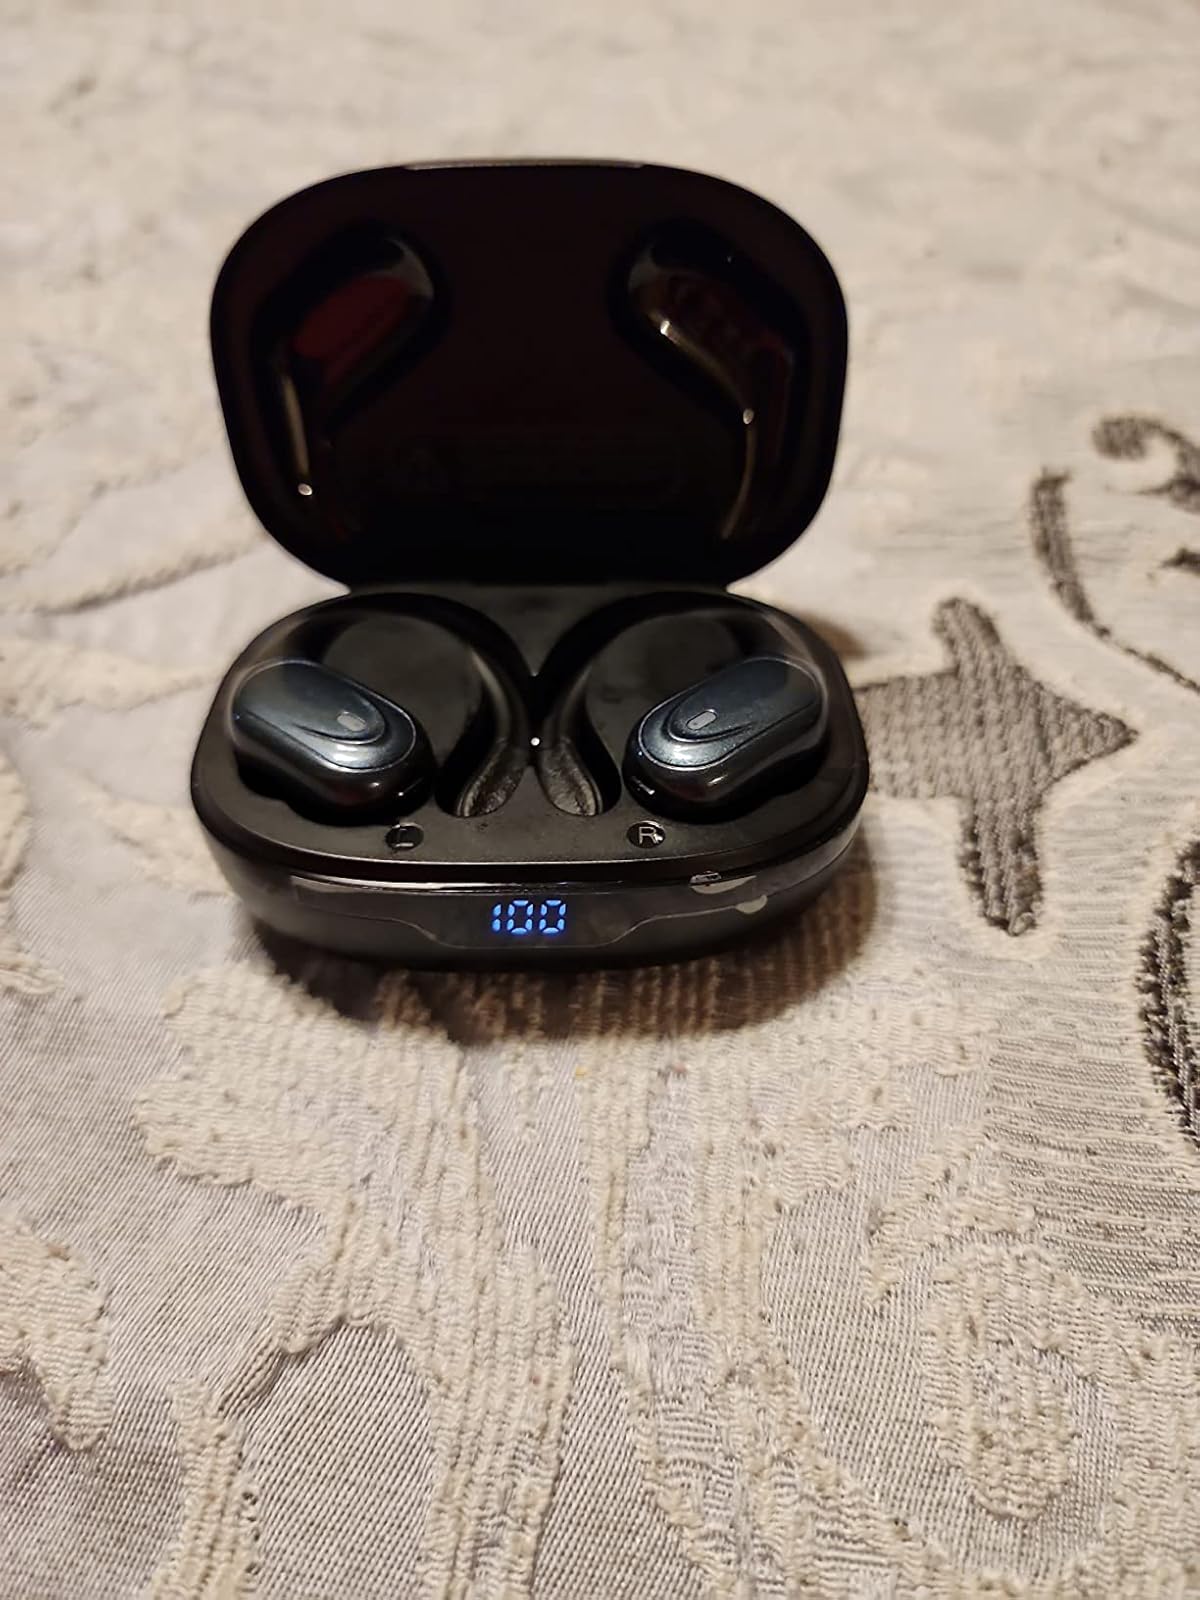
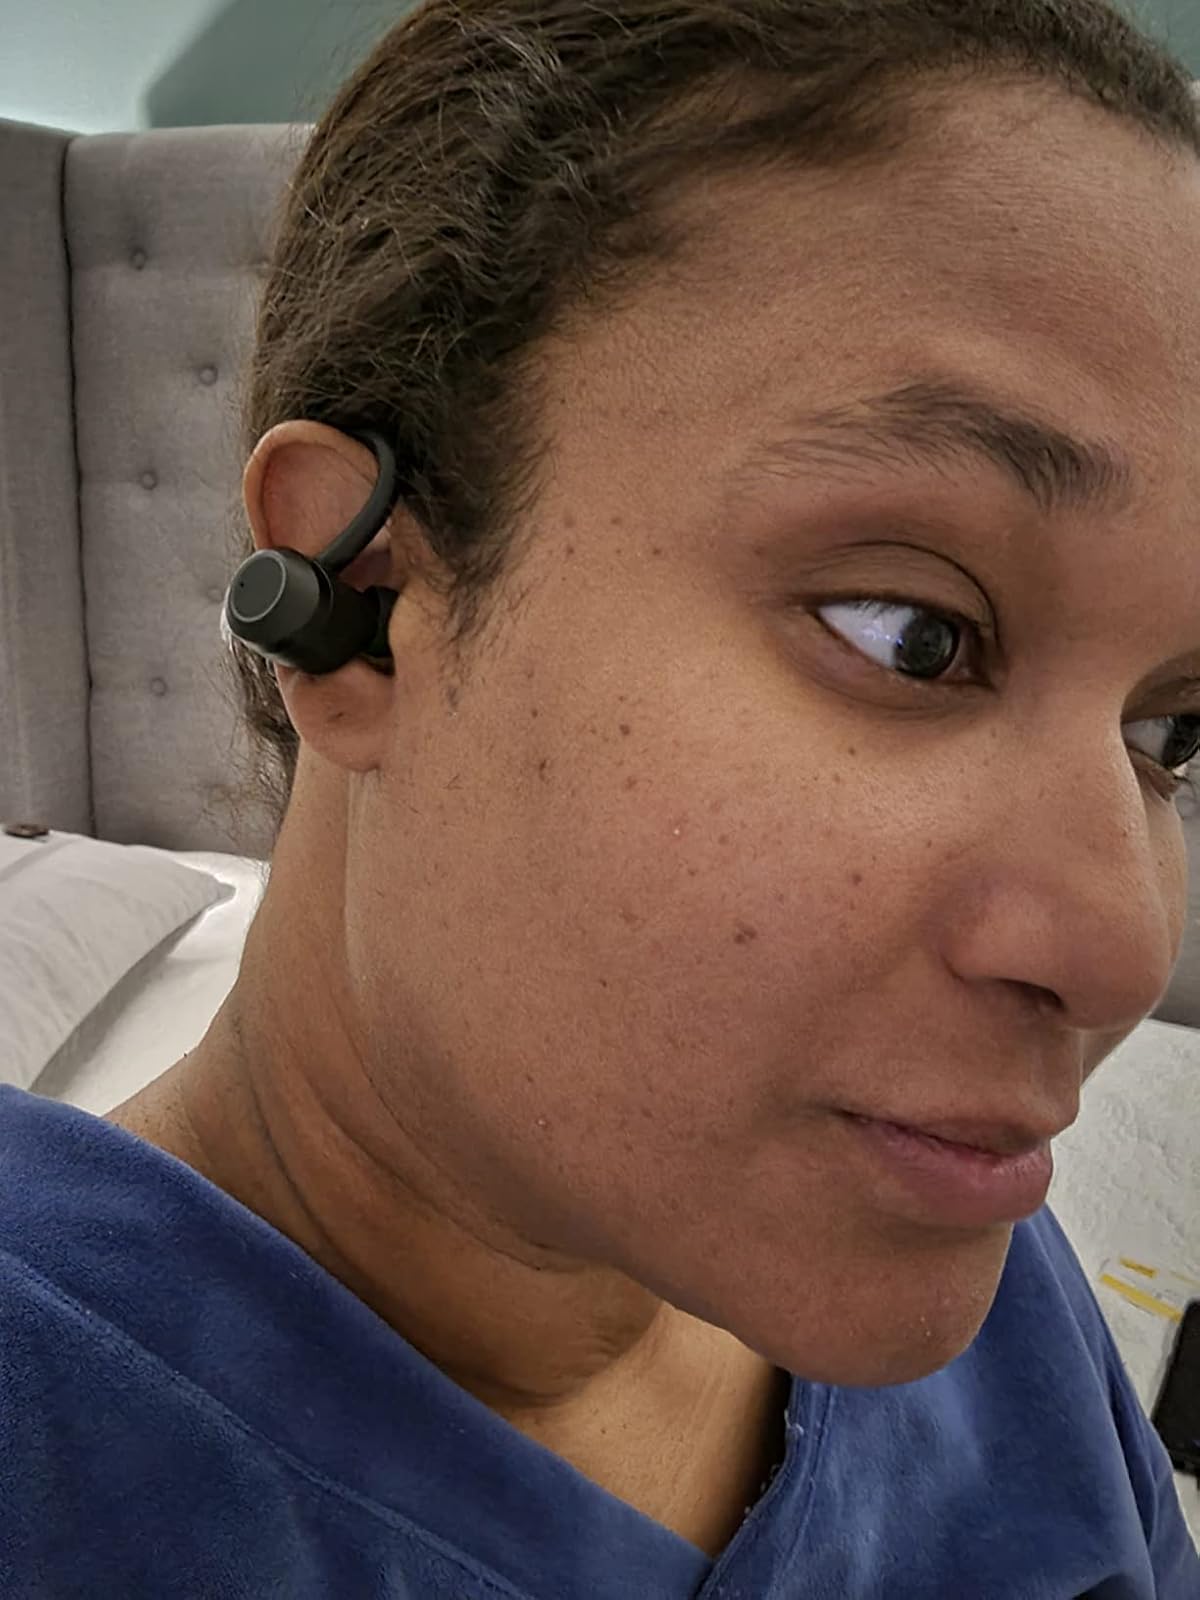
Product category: earbuds
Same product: no